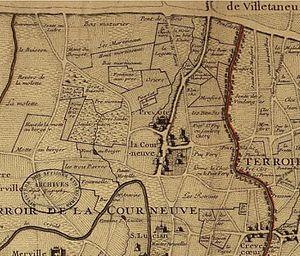
Plan partiel tiré du plan du terroir de St Denis en France et des paroisses alentours comprenant le terroir de La Courneuve
La Courneuve est une commune française, située dans le département de la Seine-Saint-Denis en région Île-de-France. Ses habitants sont appelés les Courneuviens et Courneuviennes.